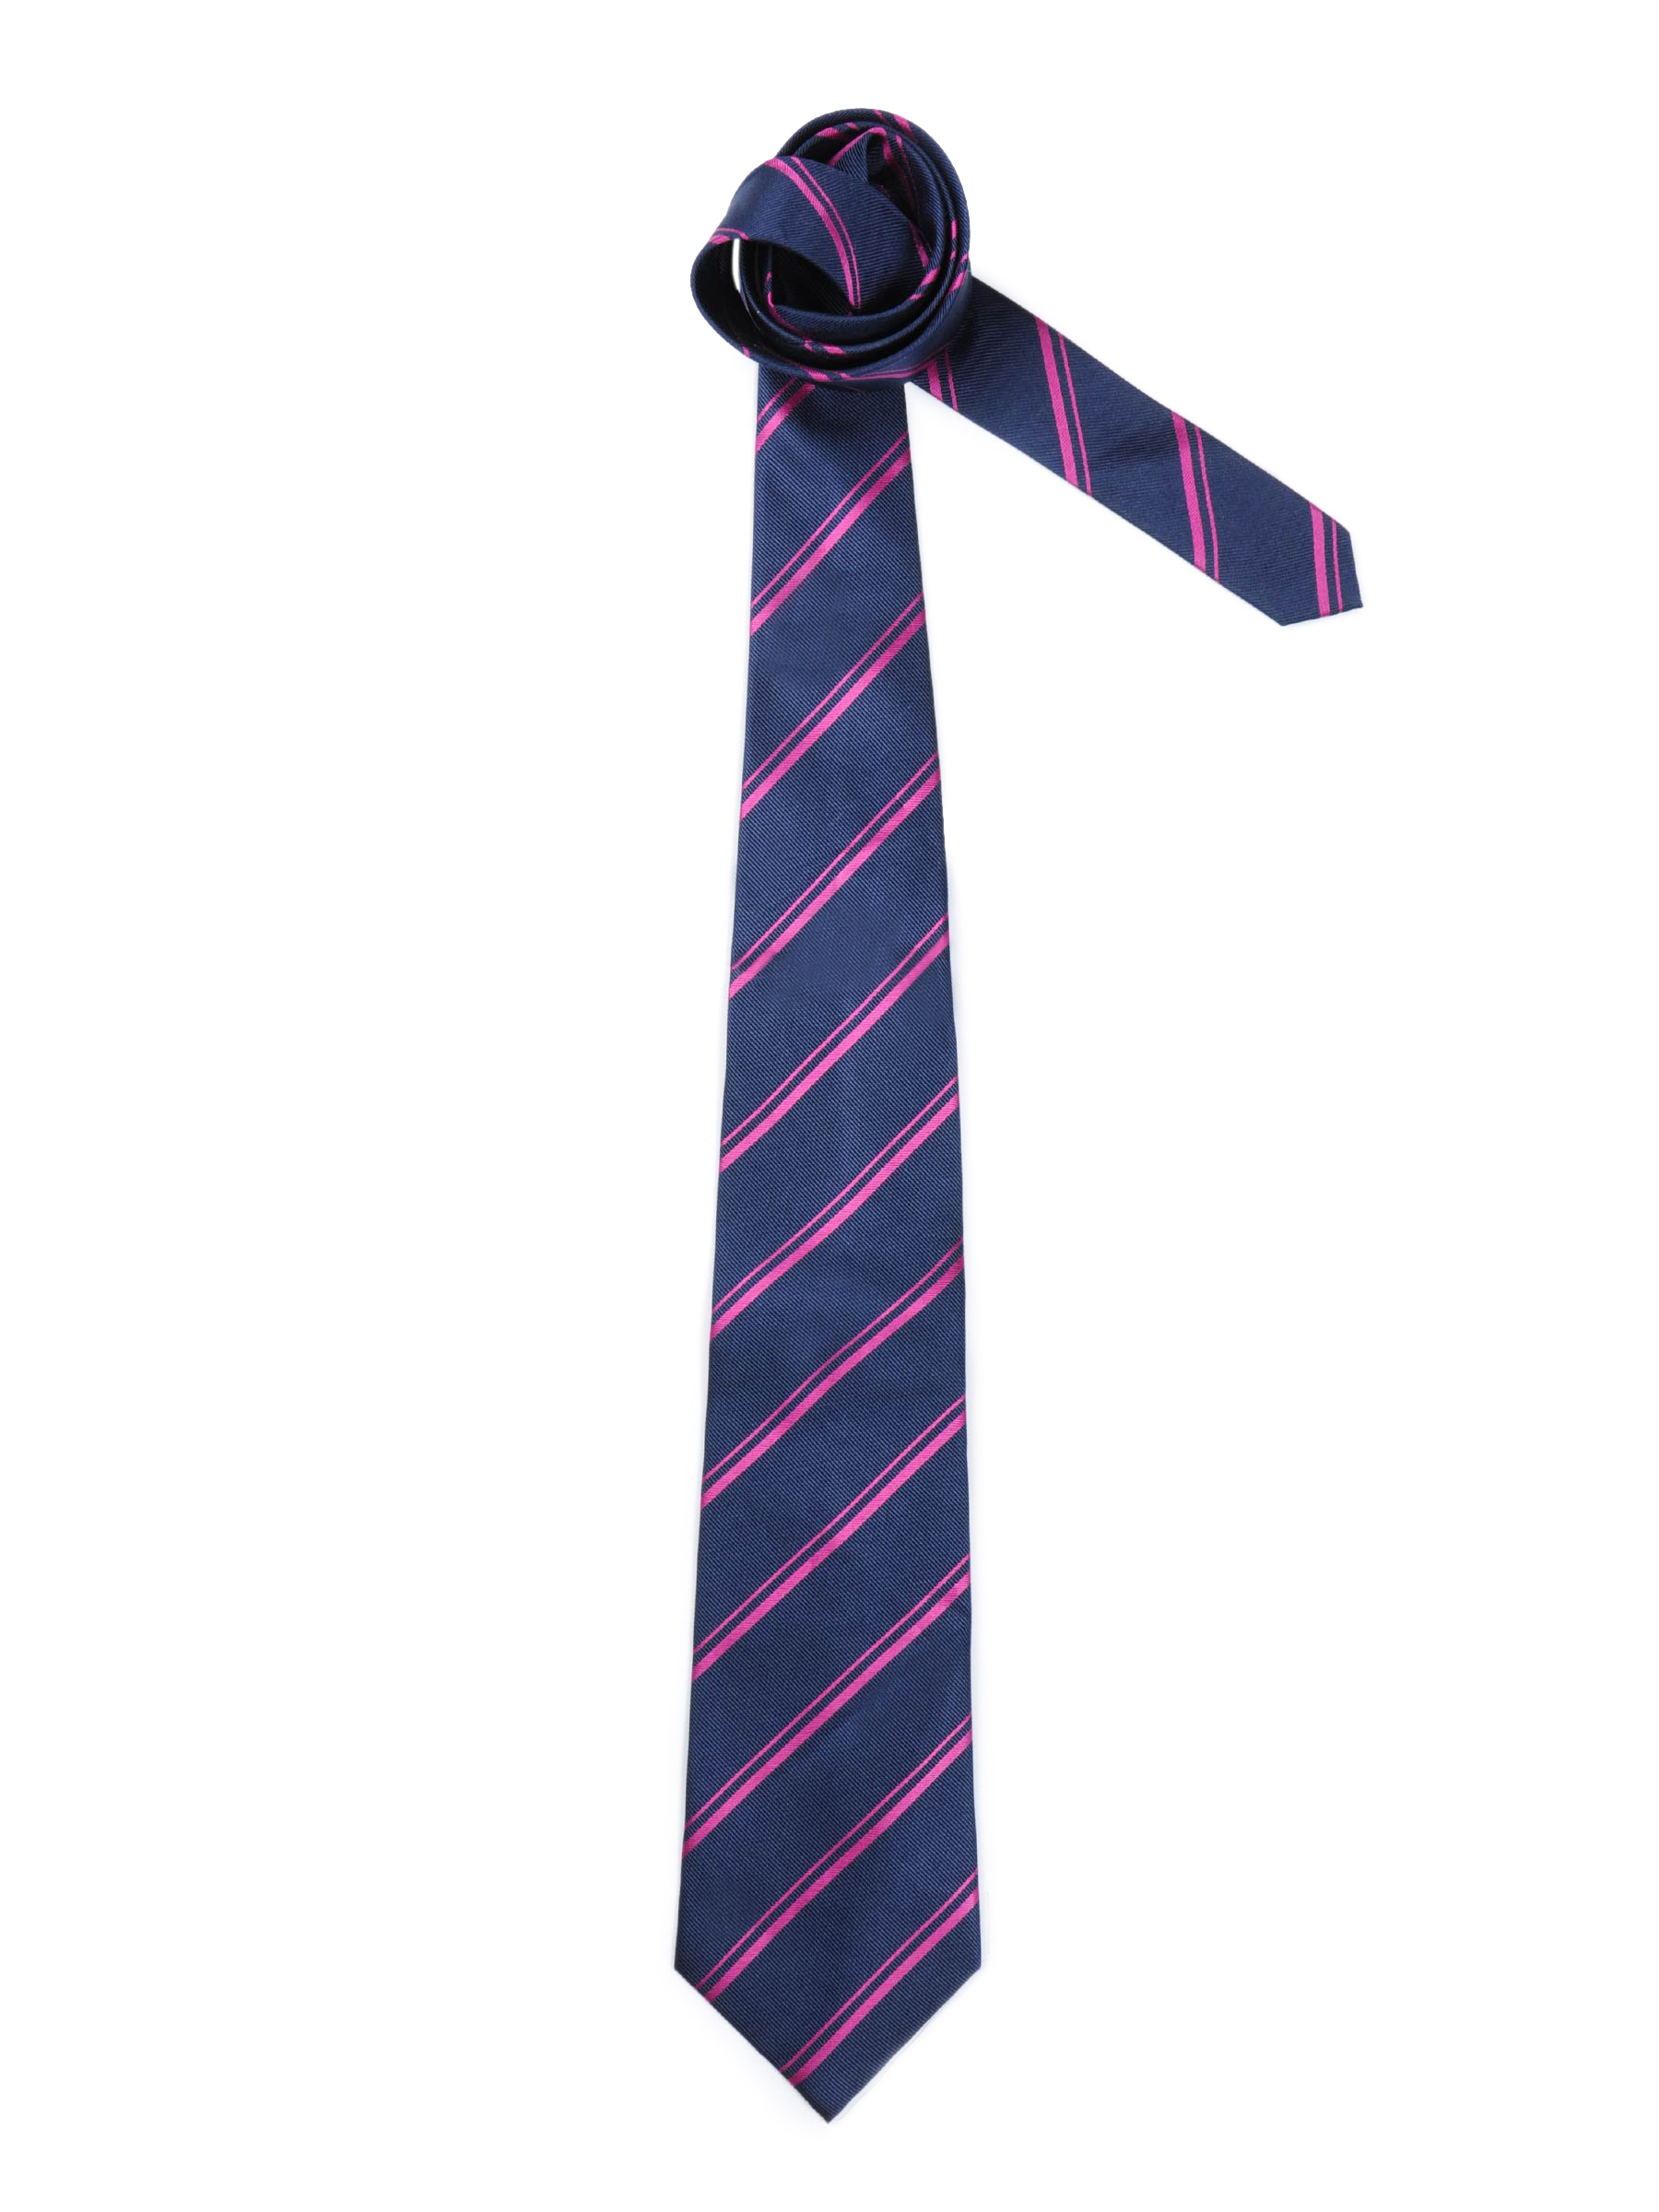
Reid & Taylor Men Stripes Navy Blue Tie
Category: Accessories / Ties / Ties
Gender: Men
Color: Navy Blue
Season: Fall 2011
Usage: Formal